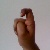
The image shows a hand gesture representing the letter 'X' in Indian Sign Language.